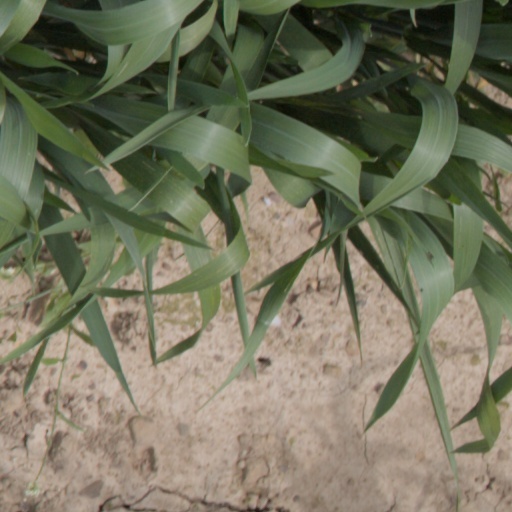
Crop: wheat